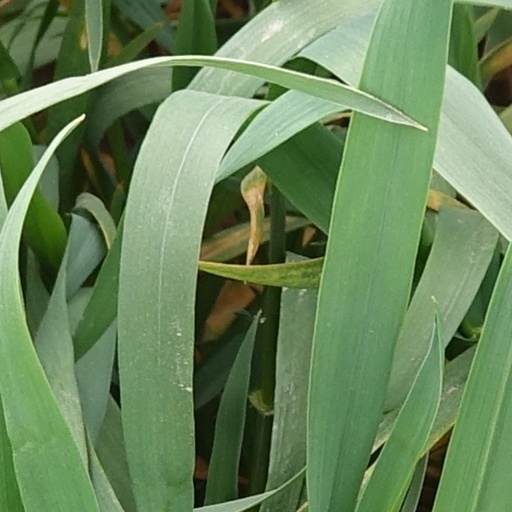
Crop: wheat